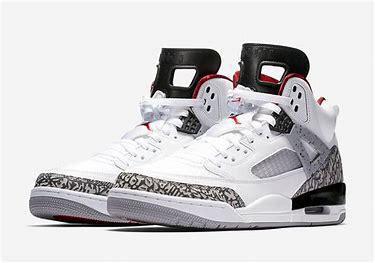
Brand: Jordan
Model: Spizike